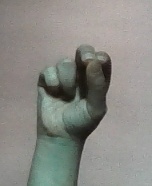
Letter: gaaf